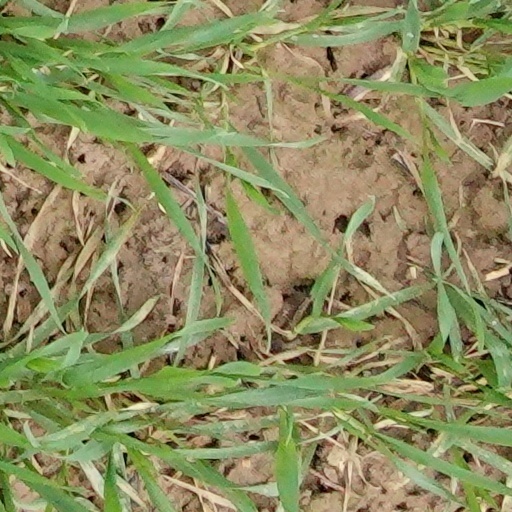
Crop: wheat